Shirley Jones

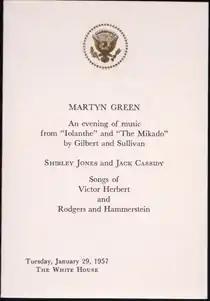
A program featuring Shirley Jones and Jack Cassidy at the White House in 1957

Her first audition was for an open bi-weekly casting call held by John Fearnley, casting director for Rodgers and Hammerstein and their various musicals. At the time, Jones had never heard of Rodgers and Hammerstein. Fearnley was so impressed, he ran across the street to fetch Richard Rodgers, who was rehearsing with an orchestra for an upcoming musical. Rodgers then called Oscar Hammerstein at home. The two saw great potential in Jones. She became the first and only singer to be put under personal contract with the songwriters. They first cast her in a minor role in "South Pacific". For her second Broadway show, "Me and Juliet", she started as a chorus girl, and then an understudy for the lead role, earning rave reviews in Chicago.